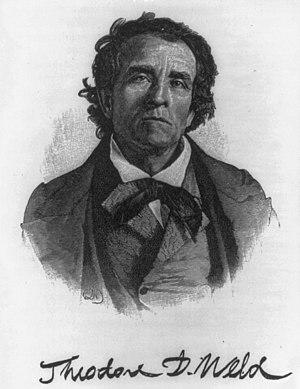
Le mouvement américain des droits civiques désigne les diverses luttes et manifestations menées par des citoyens américains, majoritairement des Afro-Américains et par des Blancs antiracistes pour que soient appliqués les droits constitutionnels des Afro-Américains garantis par plusieurs amendements au lendemain de la Guerre de Sécession : le Treizième amendement de la Constitution des États-Unis du 6 décembre 1865 abolissant l'esclavage, le Quatorzième amendement de la Constitution des États-Unis de 1868, accordant la citoyenneté à toute personne née ou naturalisée aux États-Unis et interdisant toute restriction à ce droit, et le Quinzième amendement de la Constitution des États-Unis, de 1870, garantissant le droit de vote à tous les citoyens des États-Unis. Applications qui furent entravées dans les états du sud, par les lois Jim Crow, et par les divers règlements légalisant différents formes de ségrégation raciale. De façon plus générale le mouvement visaient l'abolition de toutes les formes de discrimination raciale entravant l'exercice du droit de vote, l'accès à l'éducation, à l'emploi et au logement sur l'ensemble des différents États constituant les États-Unis d'Amérique.